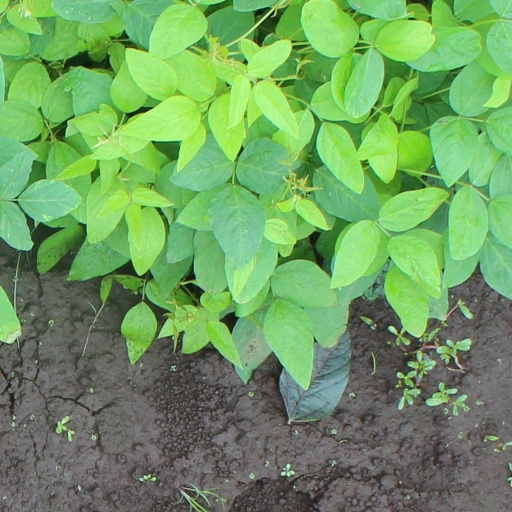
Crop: soybean